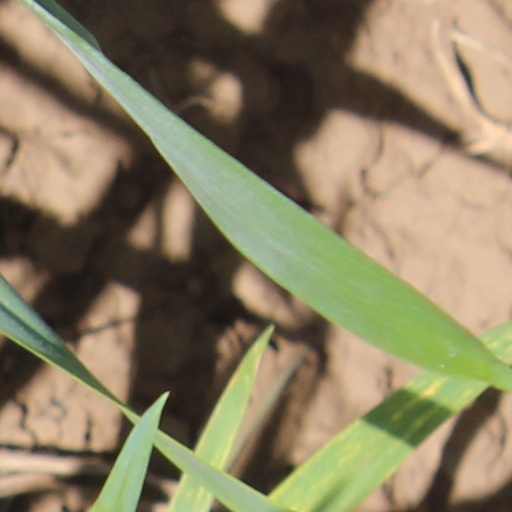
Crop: wheat